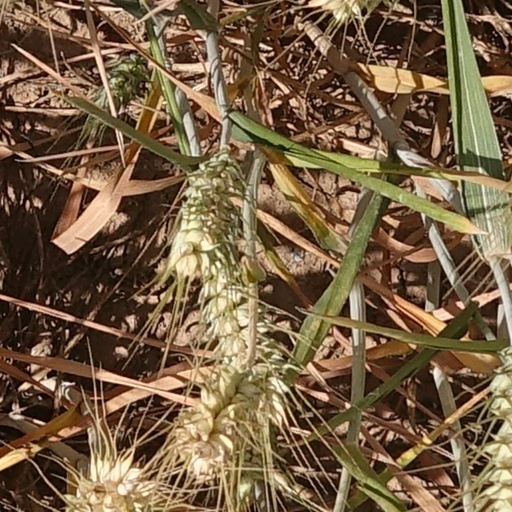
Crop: wheat